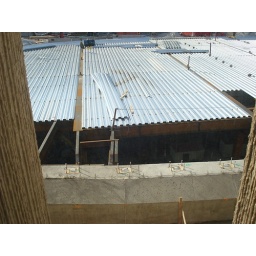
Steel decking in place for most of Mansueto Library ground floor